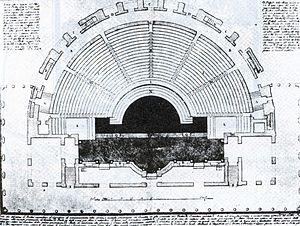
Plan du théatre d'Herculanum selon Piranese